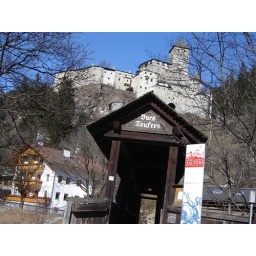
Covered bridge to the castle in Campo Tures (Sand, Taufers)